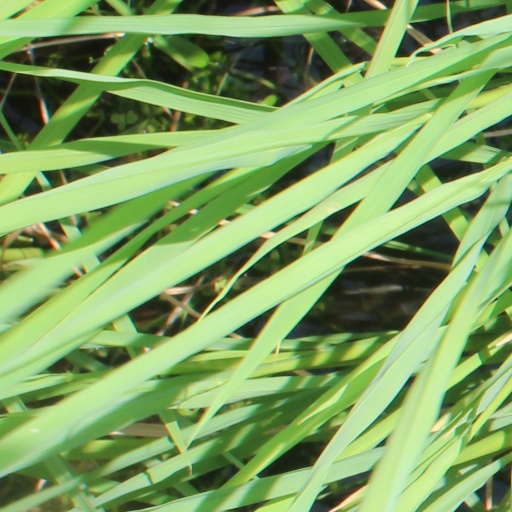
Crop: rice